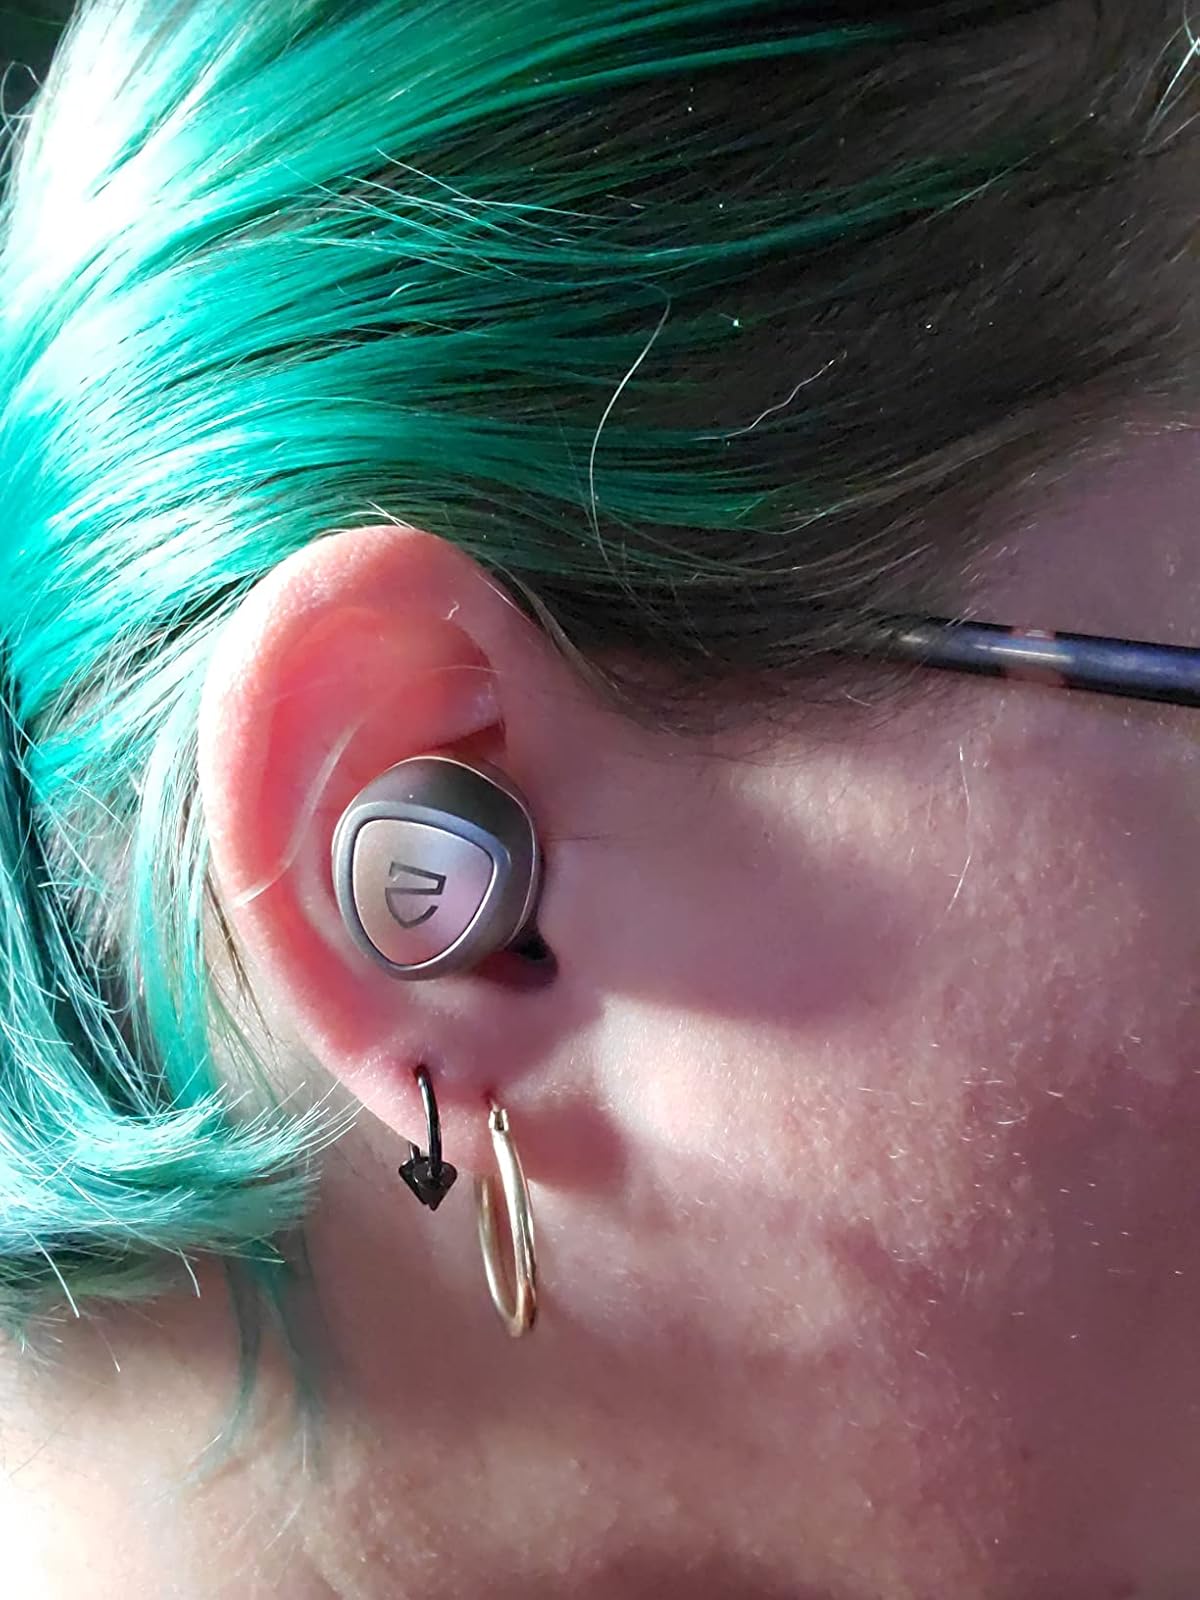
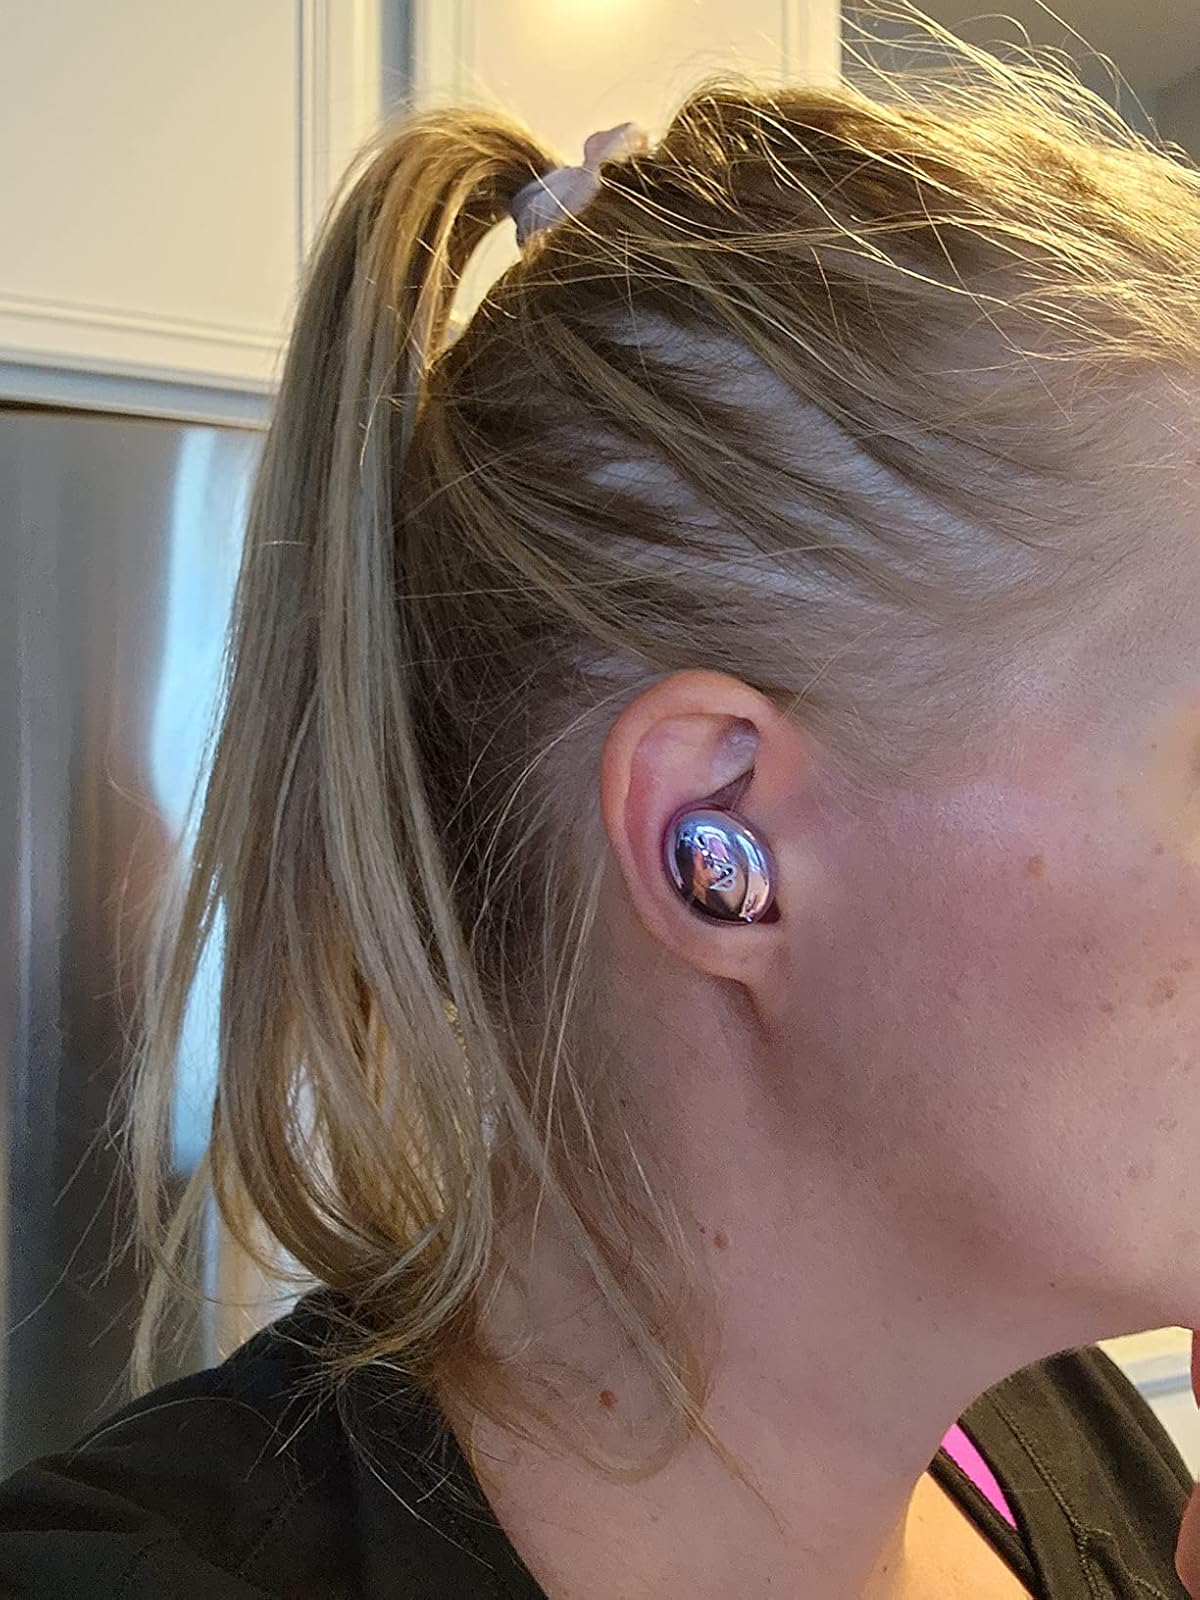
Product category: earbuds
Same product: no